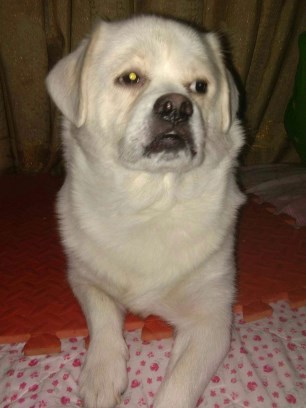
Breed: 3336-n000121-chinese_rural_dog